Little Busby

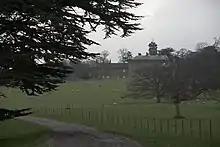
Busby Hall

Busby Hall is a country house, possibly built after a fire of 1764. It is constructed from finely-coursed herringbone-tooled sandstone with a Lakeland slate roof in 2 storeys to an L-shaped floorplan and has a 5 bay frontage. The building is grade II* listed.